Wicker Park, Chicago

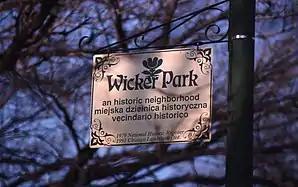

The Wicker Park Historic District is on the National Register of Historic Places listings in Chicago. Much of Wicker Park was also designated as a Chicago Landmark District.